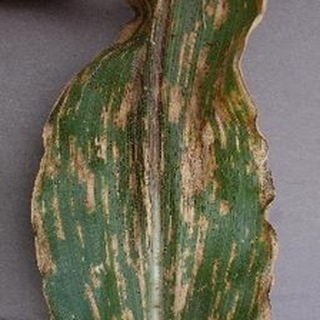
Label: corn_gray_leaf_spot